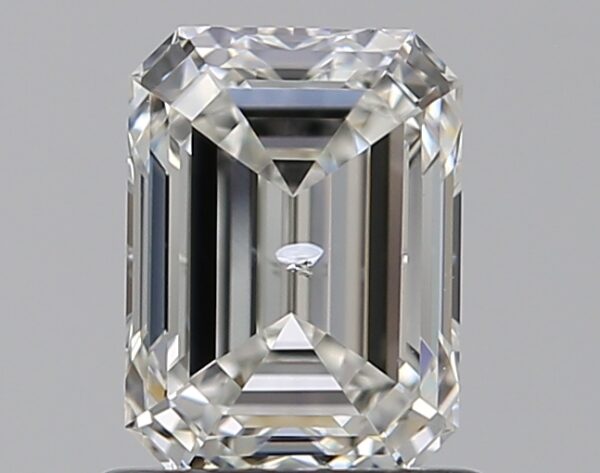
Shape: emerald
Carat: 1
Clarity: SI2
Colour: H
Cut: EX
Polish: EX
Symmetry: EX
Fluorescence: F
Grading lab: GIA
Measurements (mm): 6.5 x 4.79 x 3.28